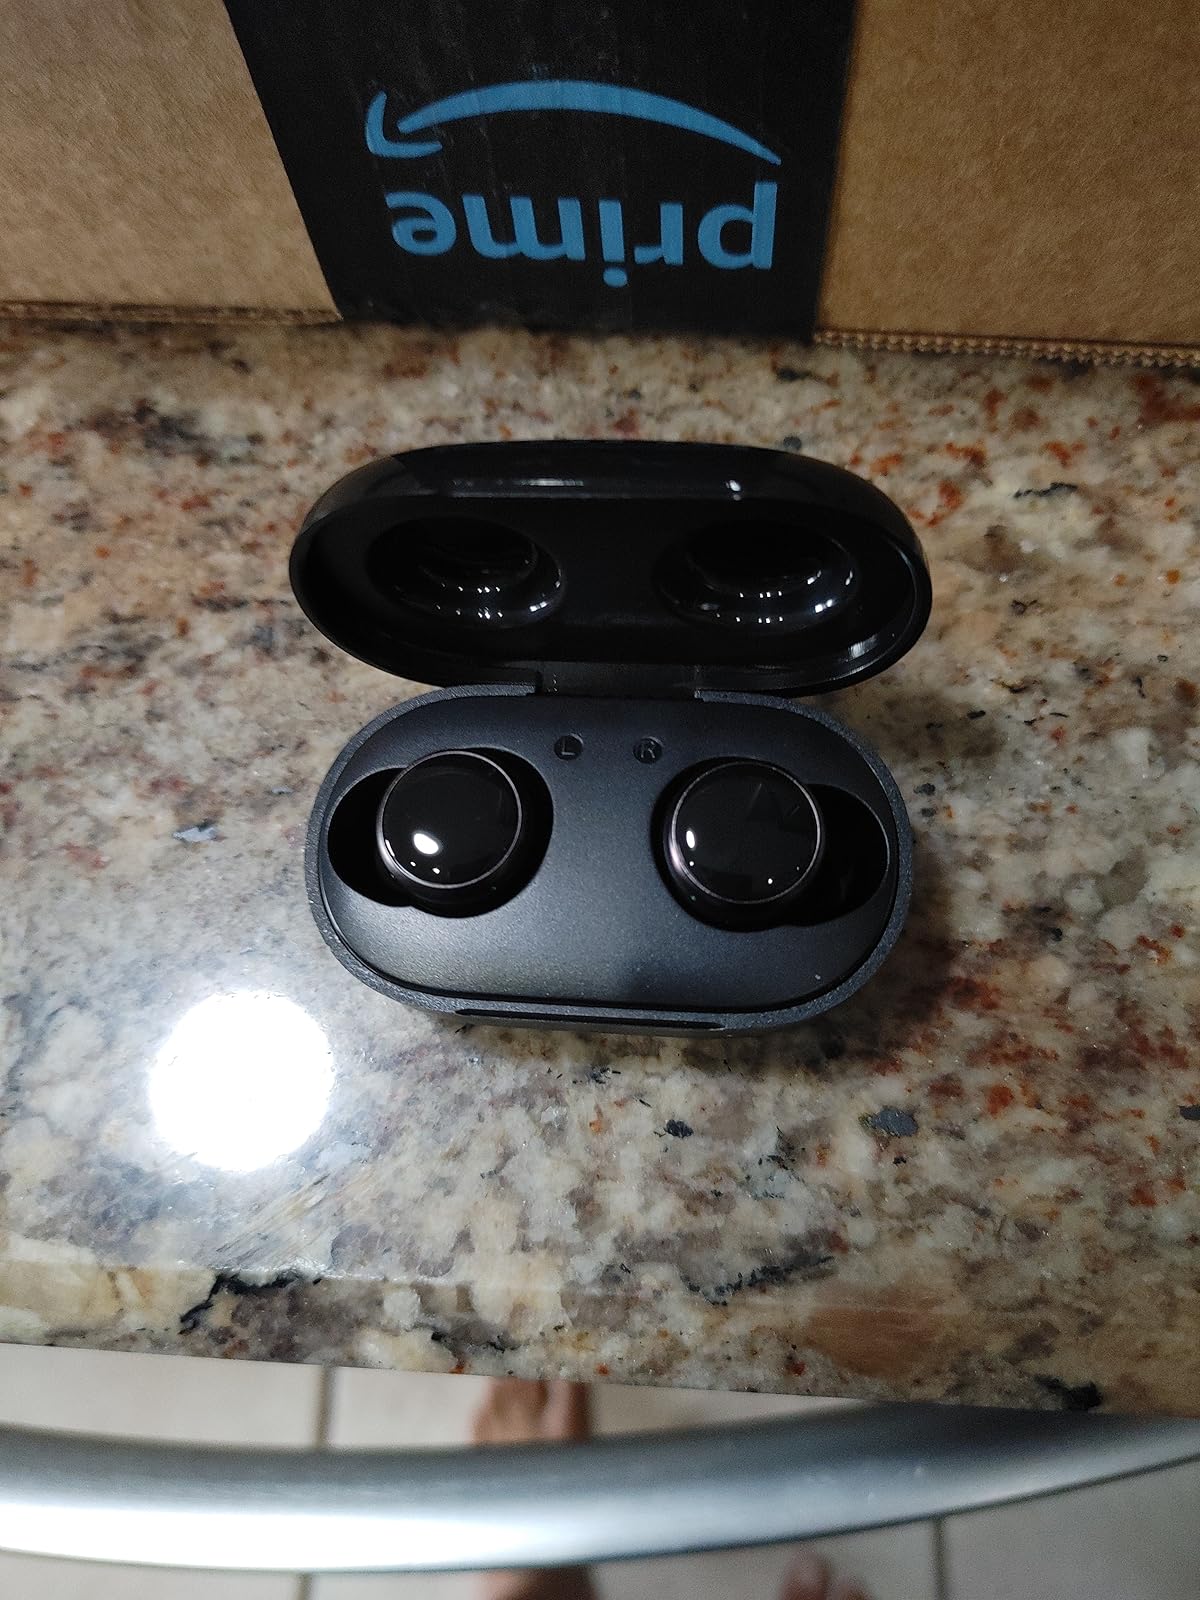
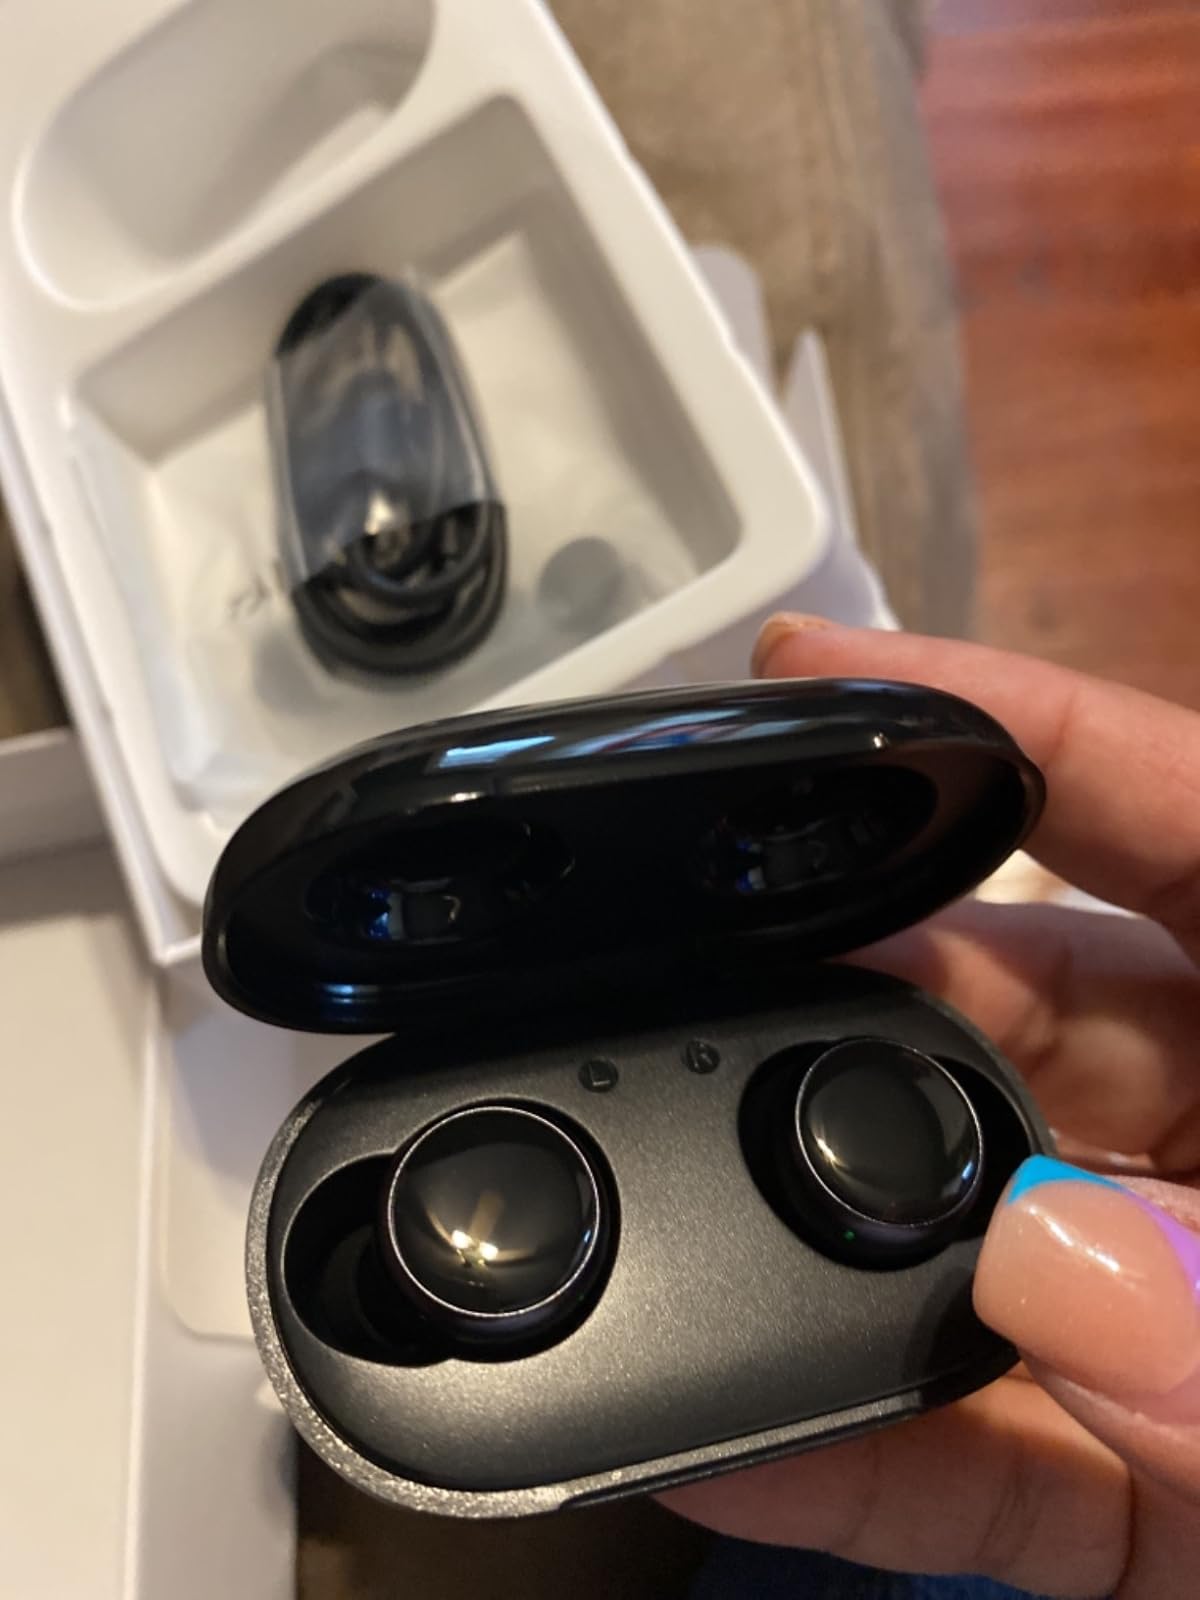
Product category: earbuds
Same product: yes